Billy Purvis (Scottish showman)

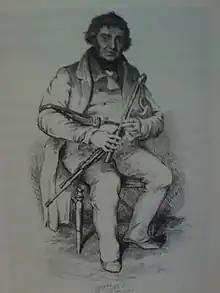

Billy Purvis (13 January 1784 – 16 December 1853) was a Scottish entertainer and showman, living in Newcastle upon Tyne. His life is very well documented; his act was regularly mentioned in newspaper articles, for instance a detailed account, including a brief biography, of his performance at Newcastle Races. An autobiography appeared in 1849. Although he could read and write, Purvis speaks in the biography of having a letter written for him by a stationer; so it is not surprising that his 'autobiography' was ghostwritten, by J.P. Robson. Another source is a posthumous biography published by T. Arthur, although the identity of the author is not stated. This states that the earlier autobiography is basically the work of Purvis himself. Although writing two decades after Purvis's death, the author was in contact with his widow, who was still alive. The author had other sources, for instance quoting from correspondence between Sam Bayliss, of Billy Purvis' company, and "T.A.", presumably the publisher. Another source is a detailed obituary of his widow.